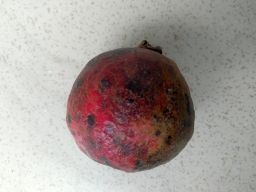
Fruit: Pomegranate
Quality: Bad